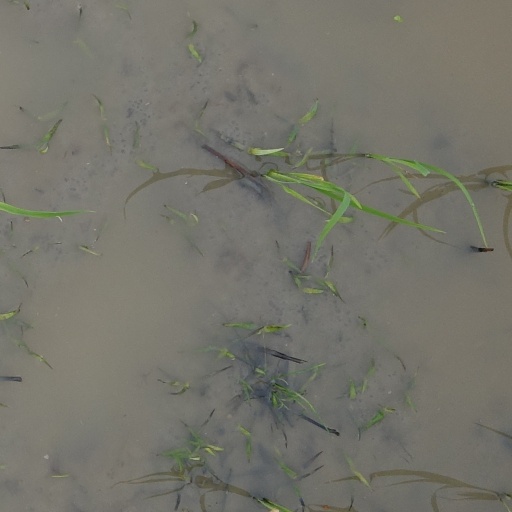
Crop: rice